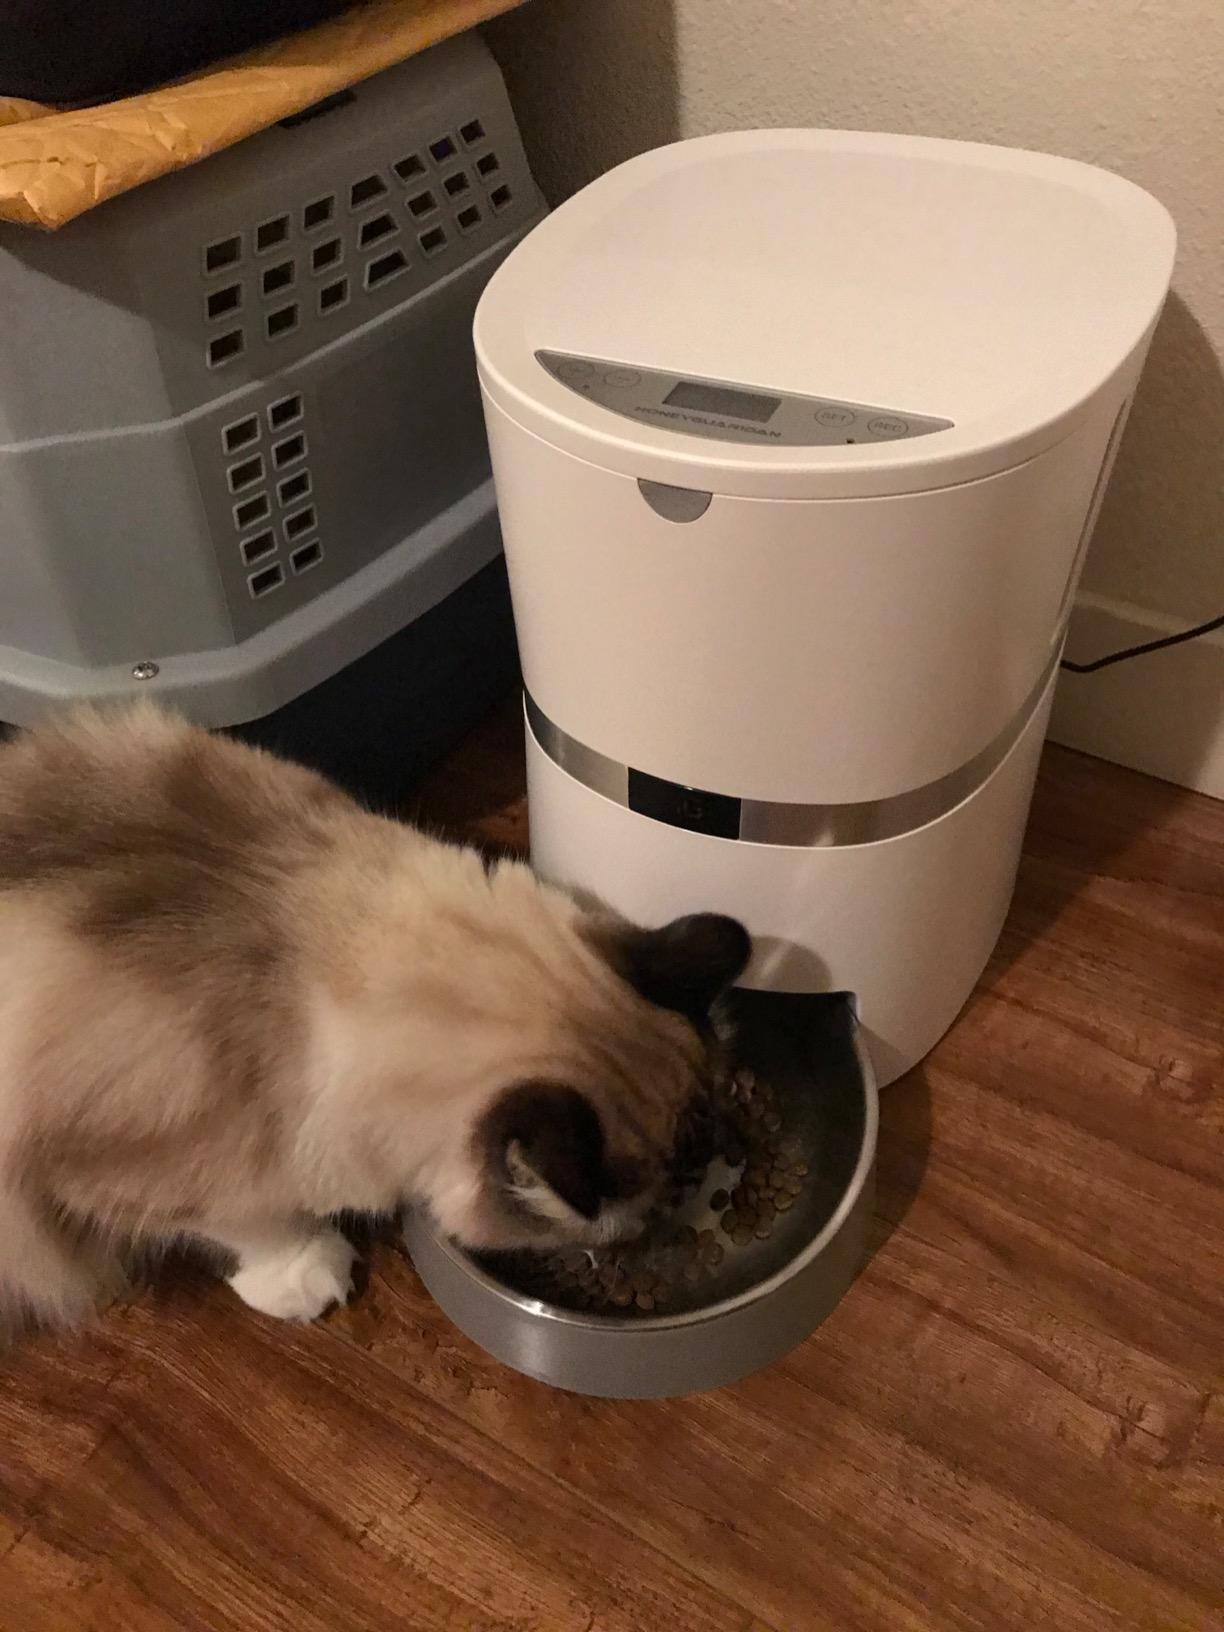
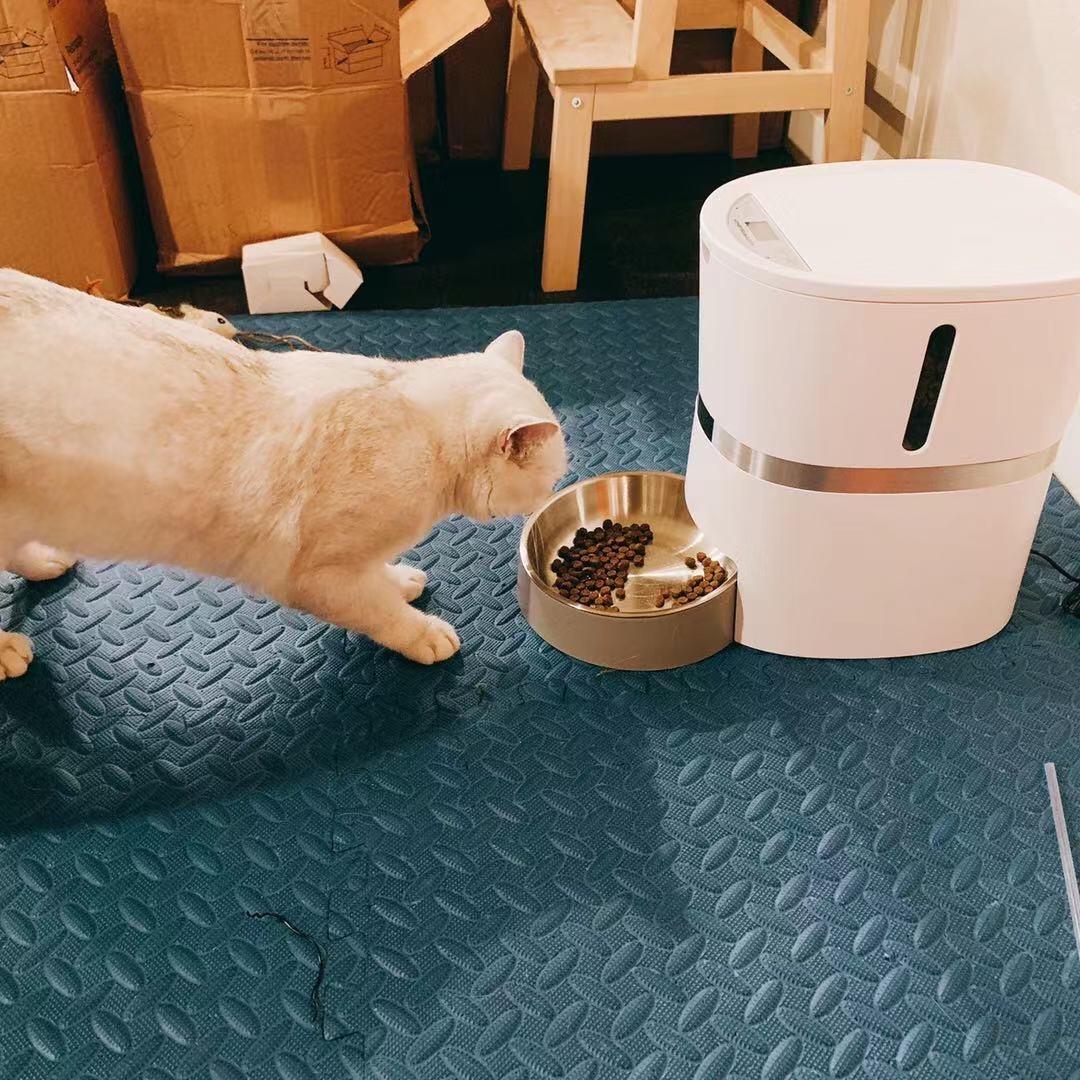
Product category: items_feeder
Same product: yes